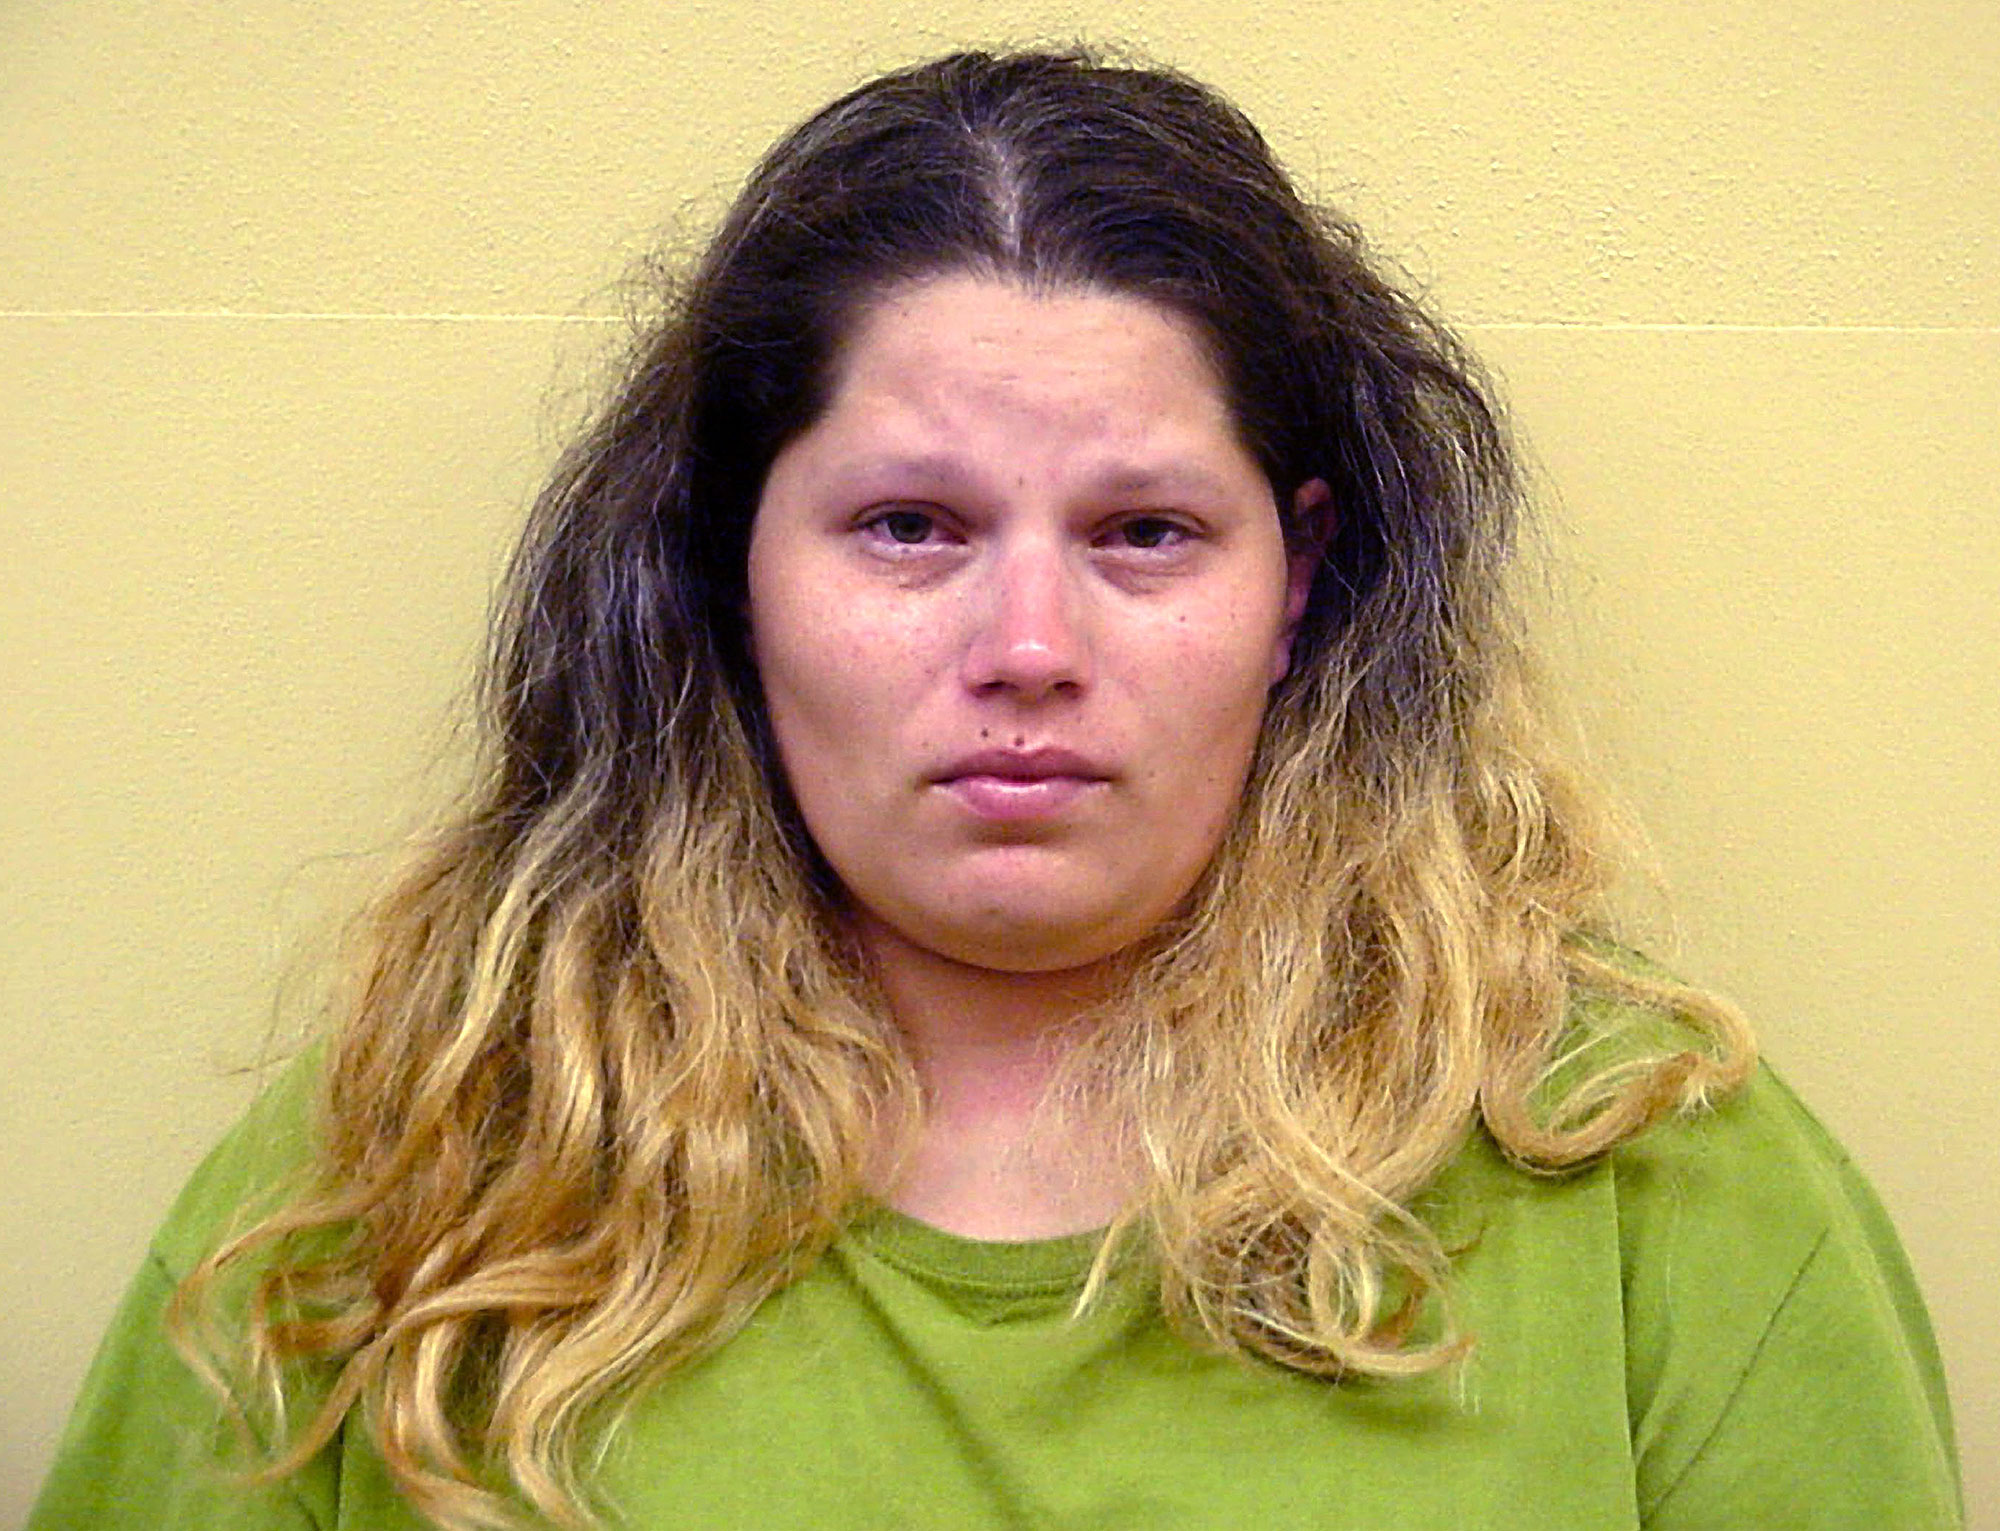
Gender: women